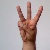
The image shows a hand gesture representing the letter 'W' in Indian Sign Language.